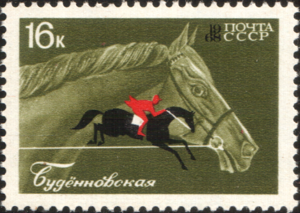
Le Boudienny est une race de chevaux créée au XXᵉ siècle par le maréchal Semion Boudienny, dans l'oblast de Rostov en Russie, pour la cavalerie soviétique. Cette race est issue en premier lieu de croisements entre le cheval du Don et le Pur-sang, d'où son ancien nom d'Anglo-don. Sélectionné à l'origine sur ses performances militaires, le Boudienny est réorienté vers les sports équestres dans les années 1950, époque de sa reconnaissance officielle.